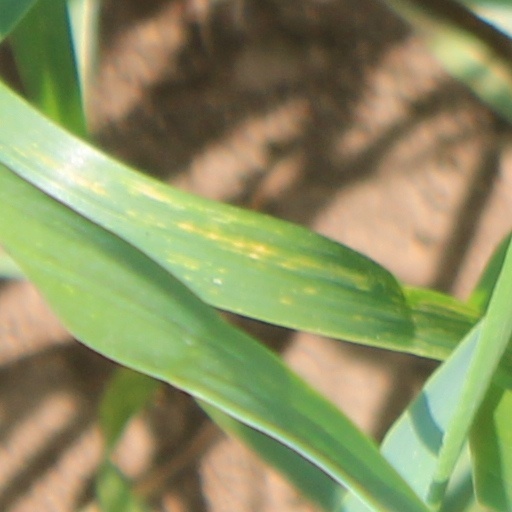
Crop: wheat